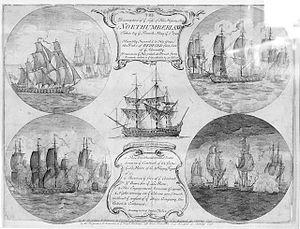
Récit en images de la capture du HMS Northumberland en 1744 par Conflans.
Le combat du 19 mai 1744 est une bataille navale mineure de la guerre de Succession d'Autriche, à l'issue de laquelle deux vaisseaux de ligne français capturent un vaisseau anglais au large des îles Berlengas, après un combat de plusieurs heures.
Le HMS Northumberland est un navire de guerre d'abord britannique de 1743 à 1744, puis français sous le nom de Northumberland jusqu'en 1781. C'est un vaisseau de ligne de troisième rang portant 64 canons sur deux ponts.